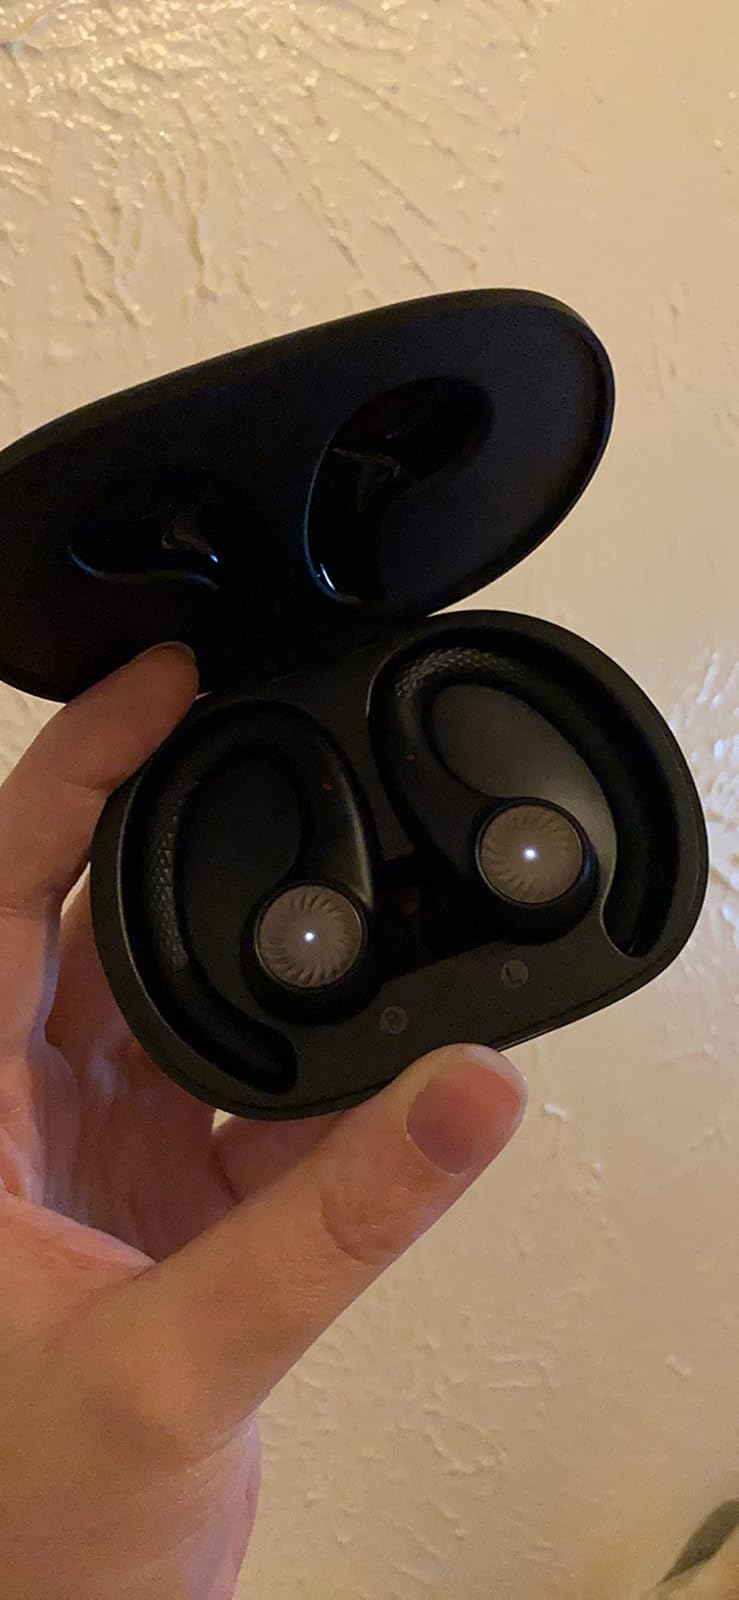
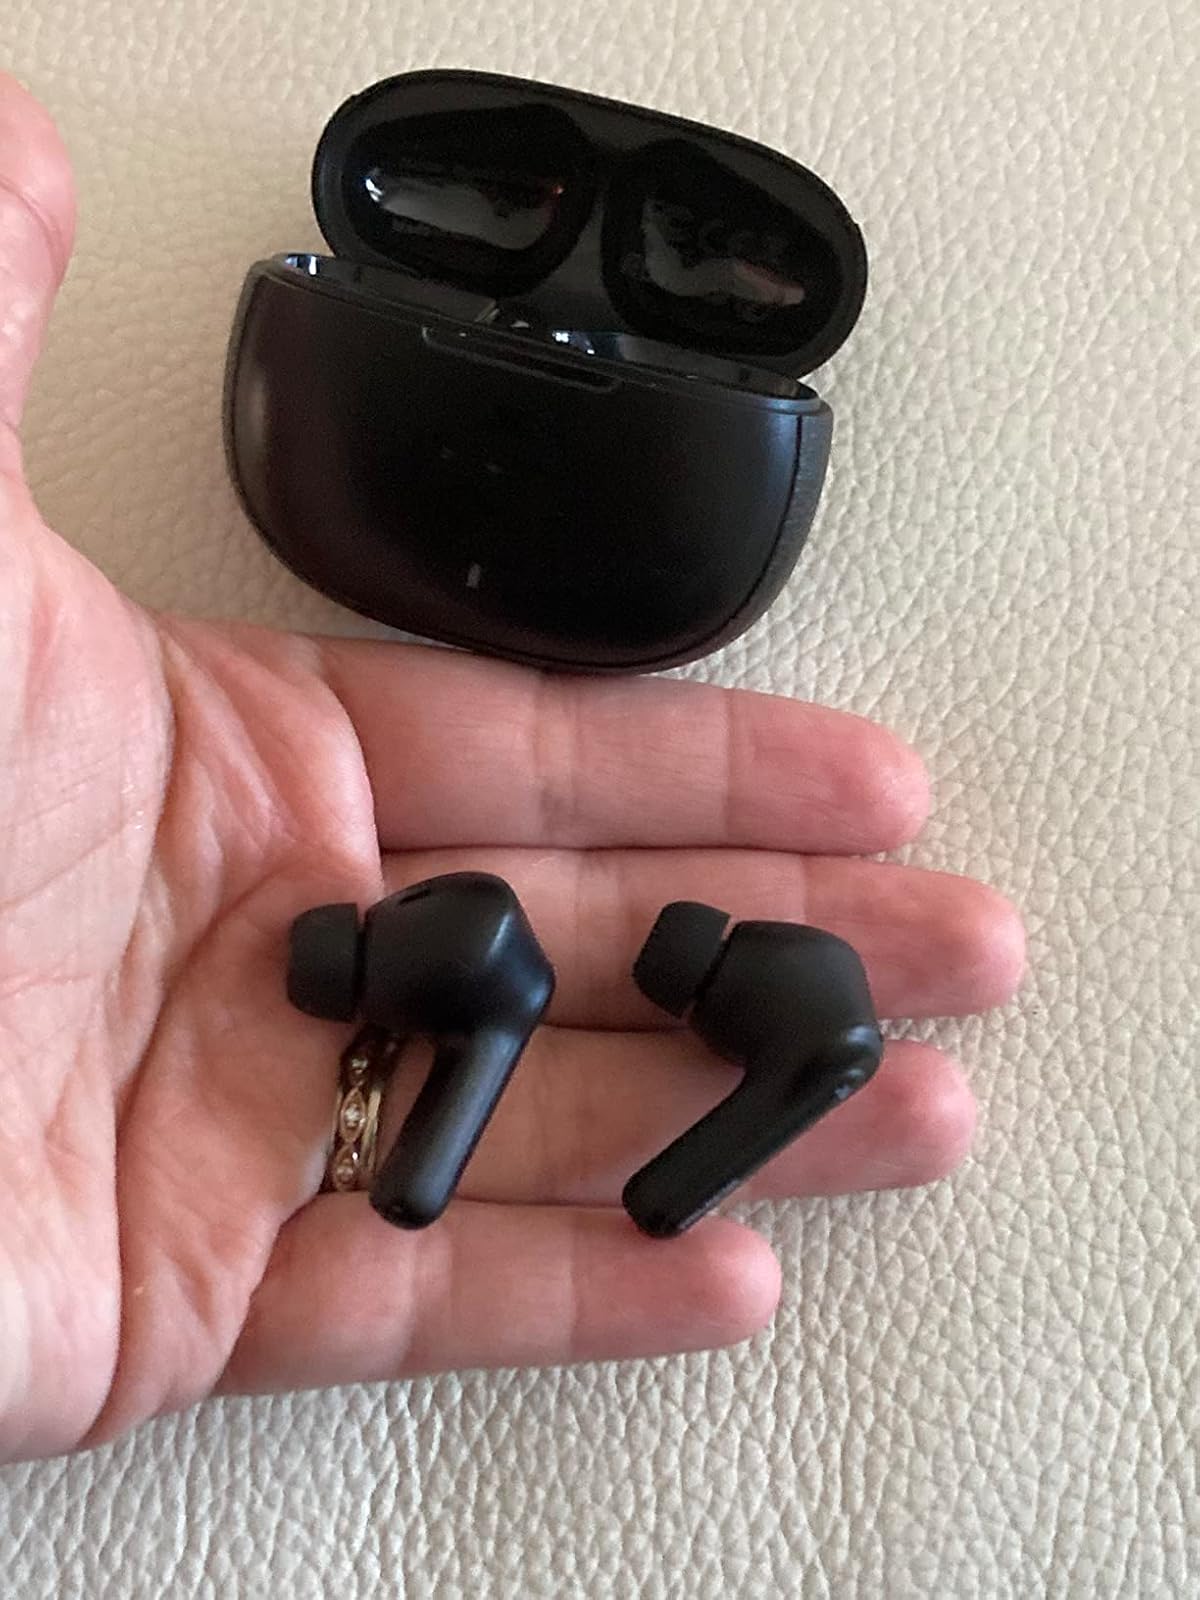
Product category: earbuds
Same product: no